Linear Pottery culture

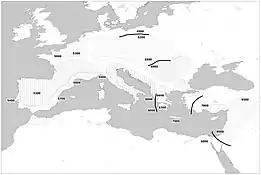
Map showing the Neolithic expansions from the 7th to the 5th millennium BC

The Linear Pottery culture (LBK) is a major archaeological horizon of the European Neolithic period, flourishing . Derived from the German "Linearbandkeramik", it is also known as the Linear Band Ware, Linear Ware, Linear Ceramics or Incised Ware culture, falling within the Danubian I culture of V. Gordon Childe.